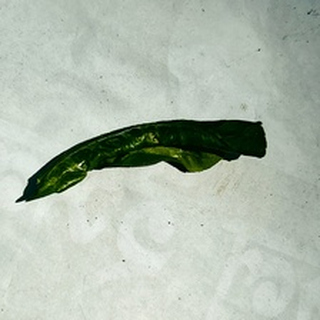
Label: lemon_curl_virus